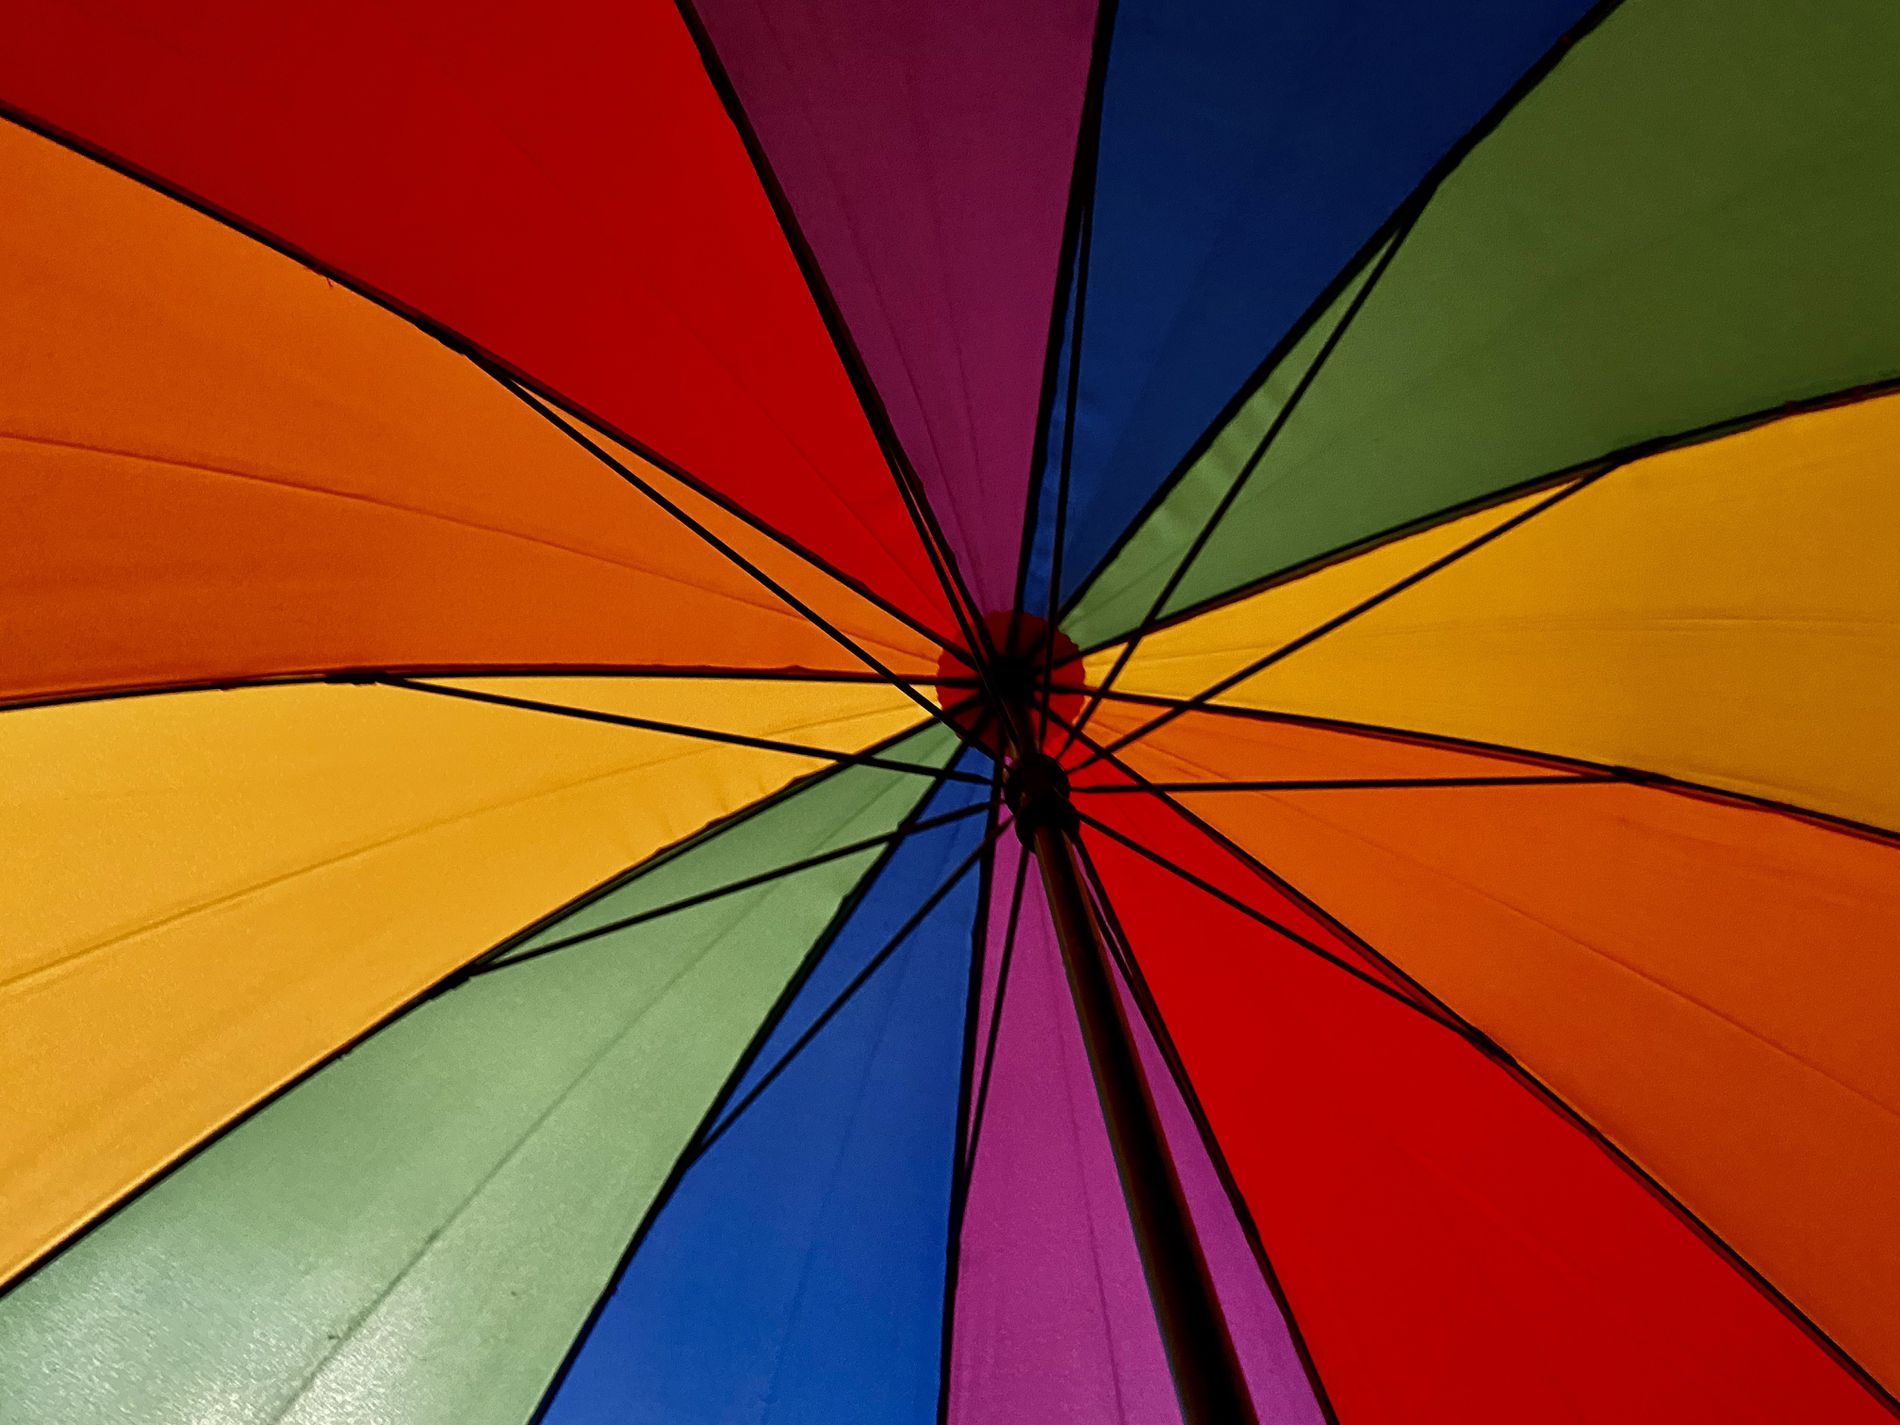
A rainbow umbrella
A picture of an upward view of a colorful open rainbow umbrella with a central black pole and metal frame
A view from below of an open rainbow-colored umbrella, with fabric panels radiating from a black pole and metal frame, highlighting its structure and vibrant color segments, creating a joyful, colorful atmosphere.
Labels: Canopy, Umbrella, Architecture, Building, Outdoors, Shelter
Camera: Apple iPhone 11
Lens: iPhone 11 back dual wide camera 4.25mm f/1.8
Aperture: F1.8
Exposure: 1/40 sec
ISO: 640
Focal length: 4.25